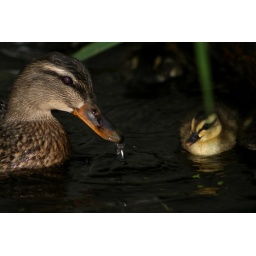
Wild Mallard ducks swimming in the museum's pond